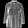
Label: Shirt